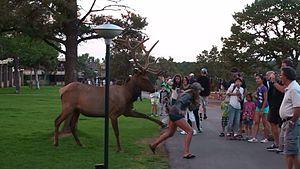
Un conflit entre humains et animaux sauvages est une interaction entre des individus de l'espèce humaine et des animaux sauvages ayant un impact négatif sur l'un ou l'autre de ces deux groupes, voire sur leurs habitats et leurs ressources. Ce type d'interaction se produit généralement lorsque des populations humaines en croissance en viennent à empiéter sur des territoires préalablement occupés par la faune sauvage, créant ainsi une concurrence pour l'espace et les ressources.